German Airways

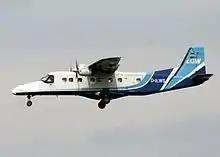
An LGW Dornier 228 in 2004

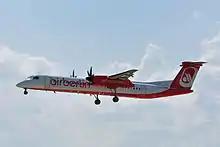
An LGW De Havilland Dash 8-400 operated for Air Berlin in 2011

Luftfahrtgesellschaft Walter was founded in 1980 by Bernd Walter, the owner of a flying school at Dortmund Airport. Initially, LGW offered on-demand charter and air taxi services. During the 1990s, the airline grew a network of scheduled domestic flights. At that time, it had 25 employees and the Dornier 228, with its capacity of 19 passengers, was the largest airliner in its fleet.